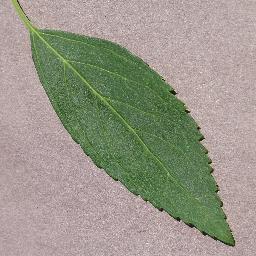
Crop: cherry
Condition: (including_sour)_healthy